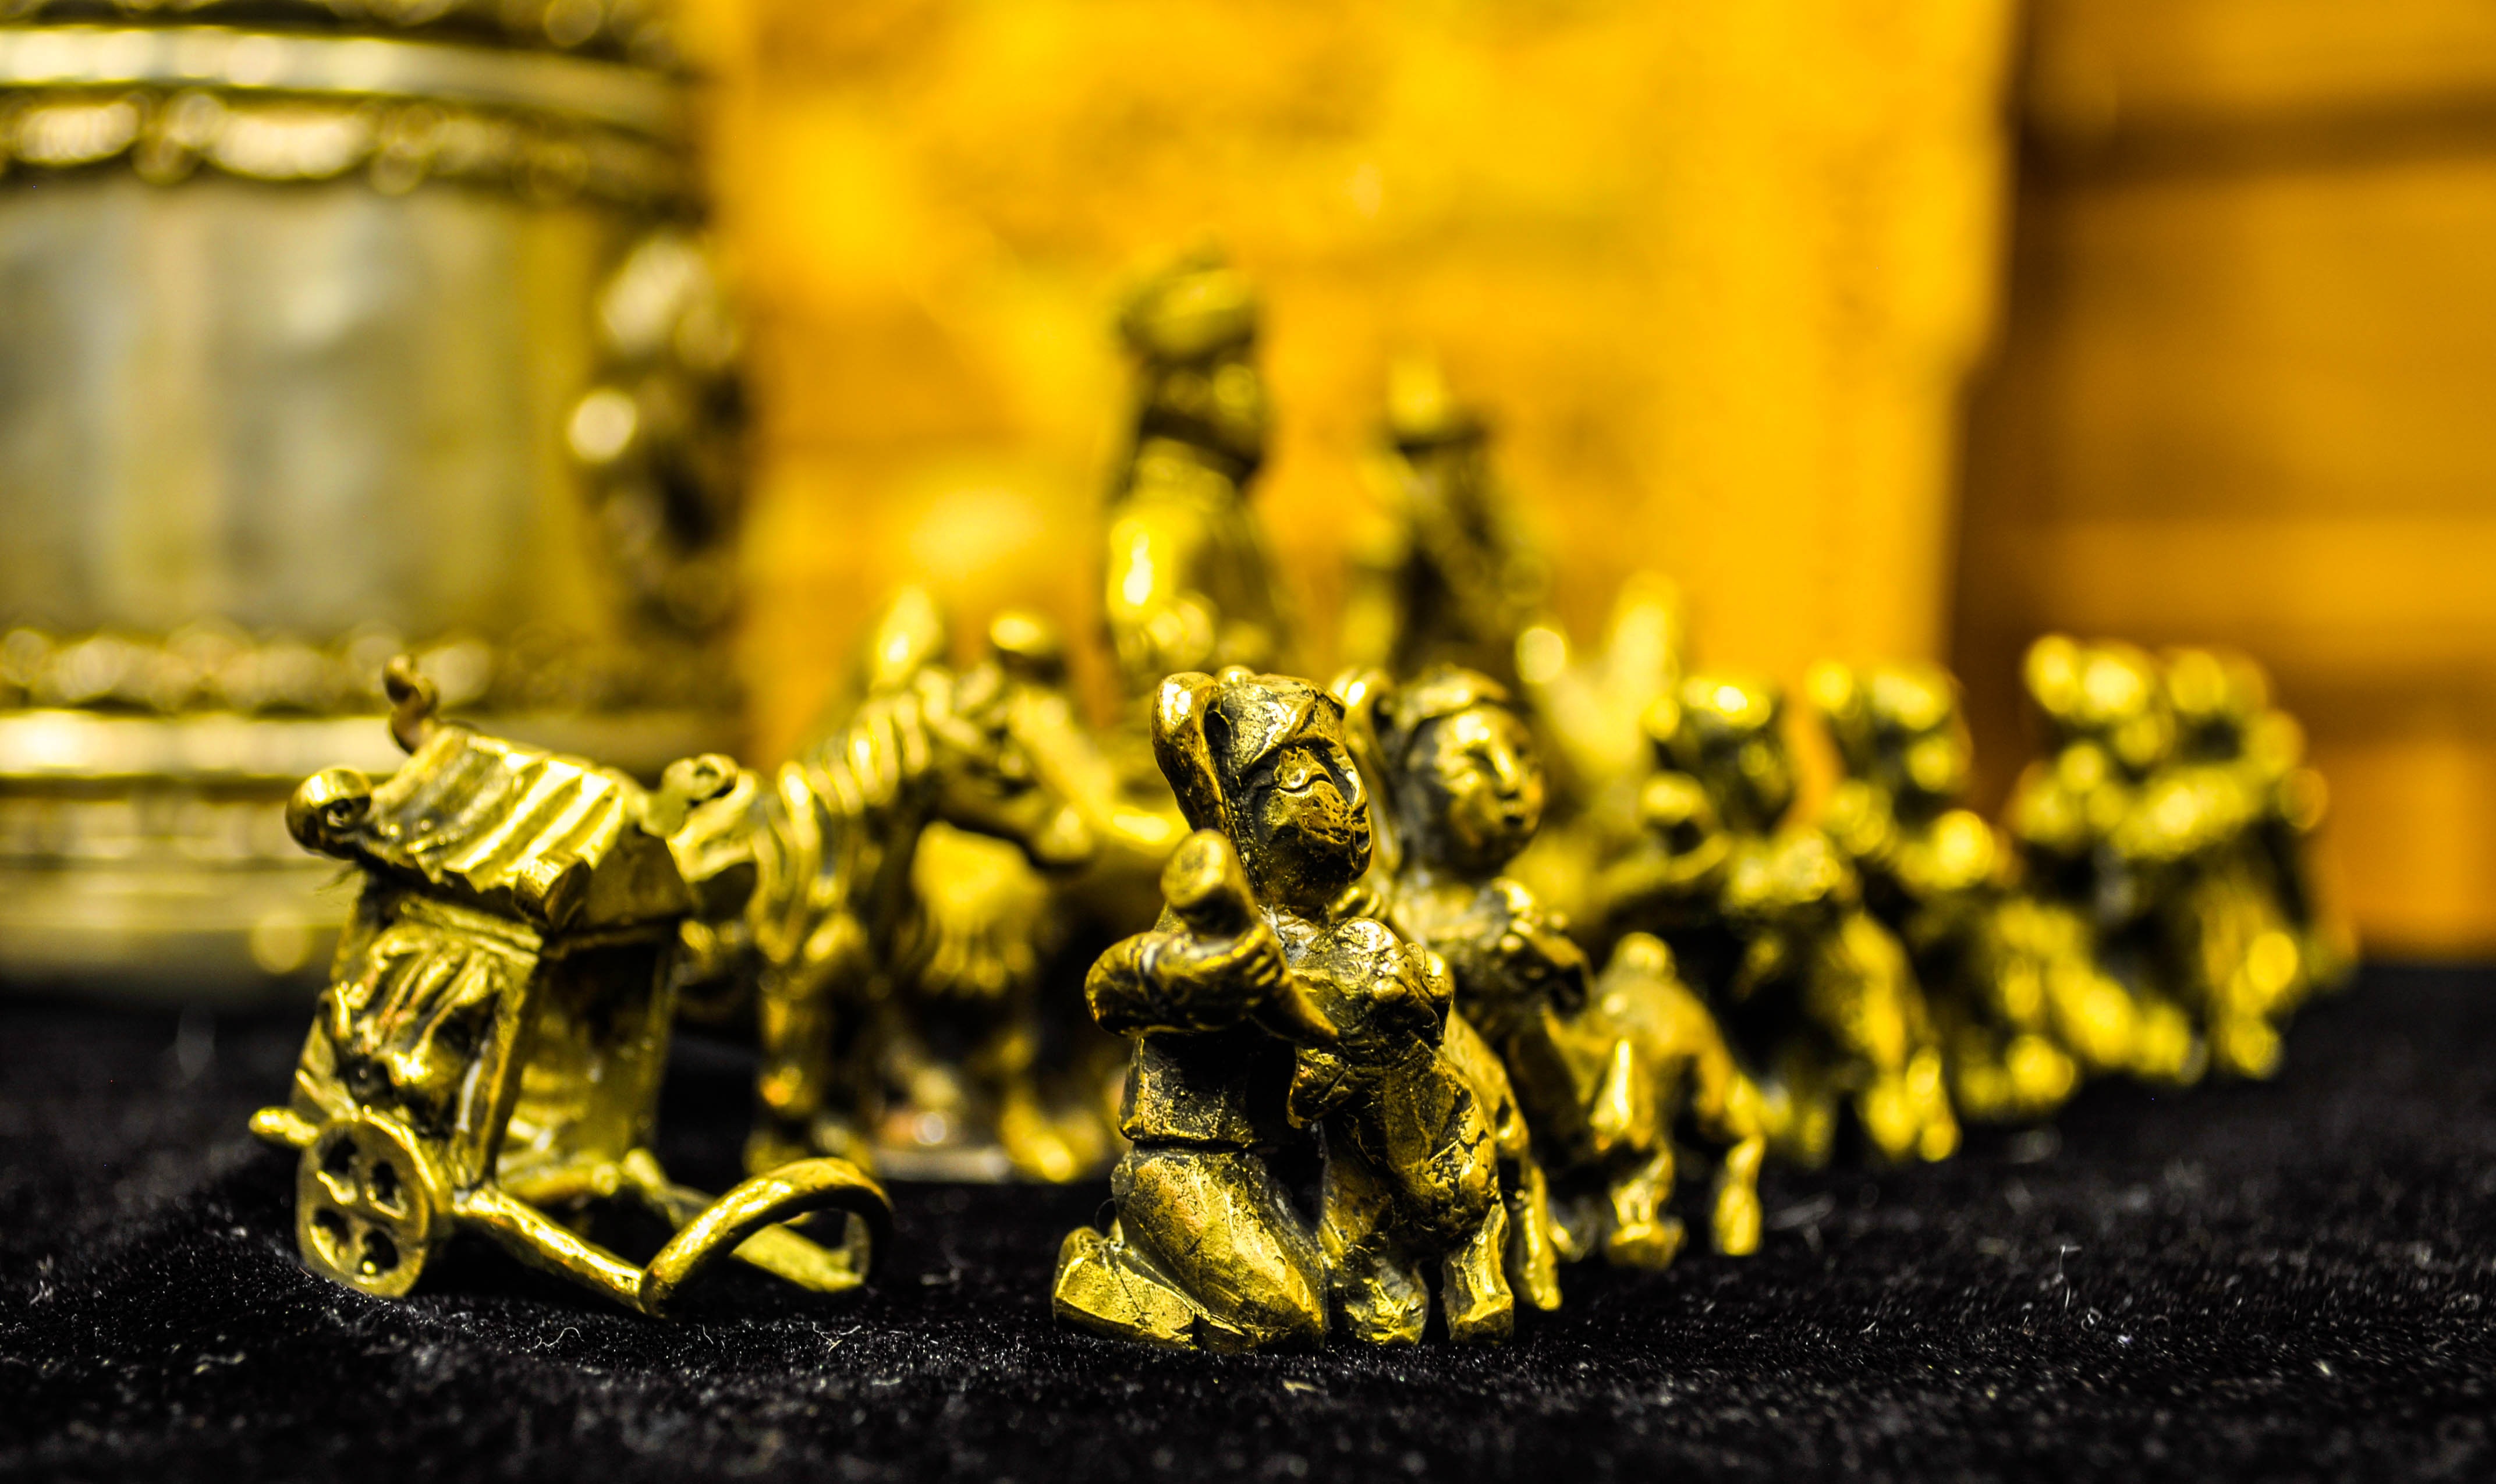
board, antique, game, play, flower, old, metal, yellow, gold, design, chess, handmade, games, mongolia, mongolian, macro photography, hand craft